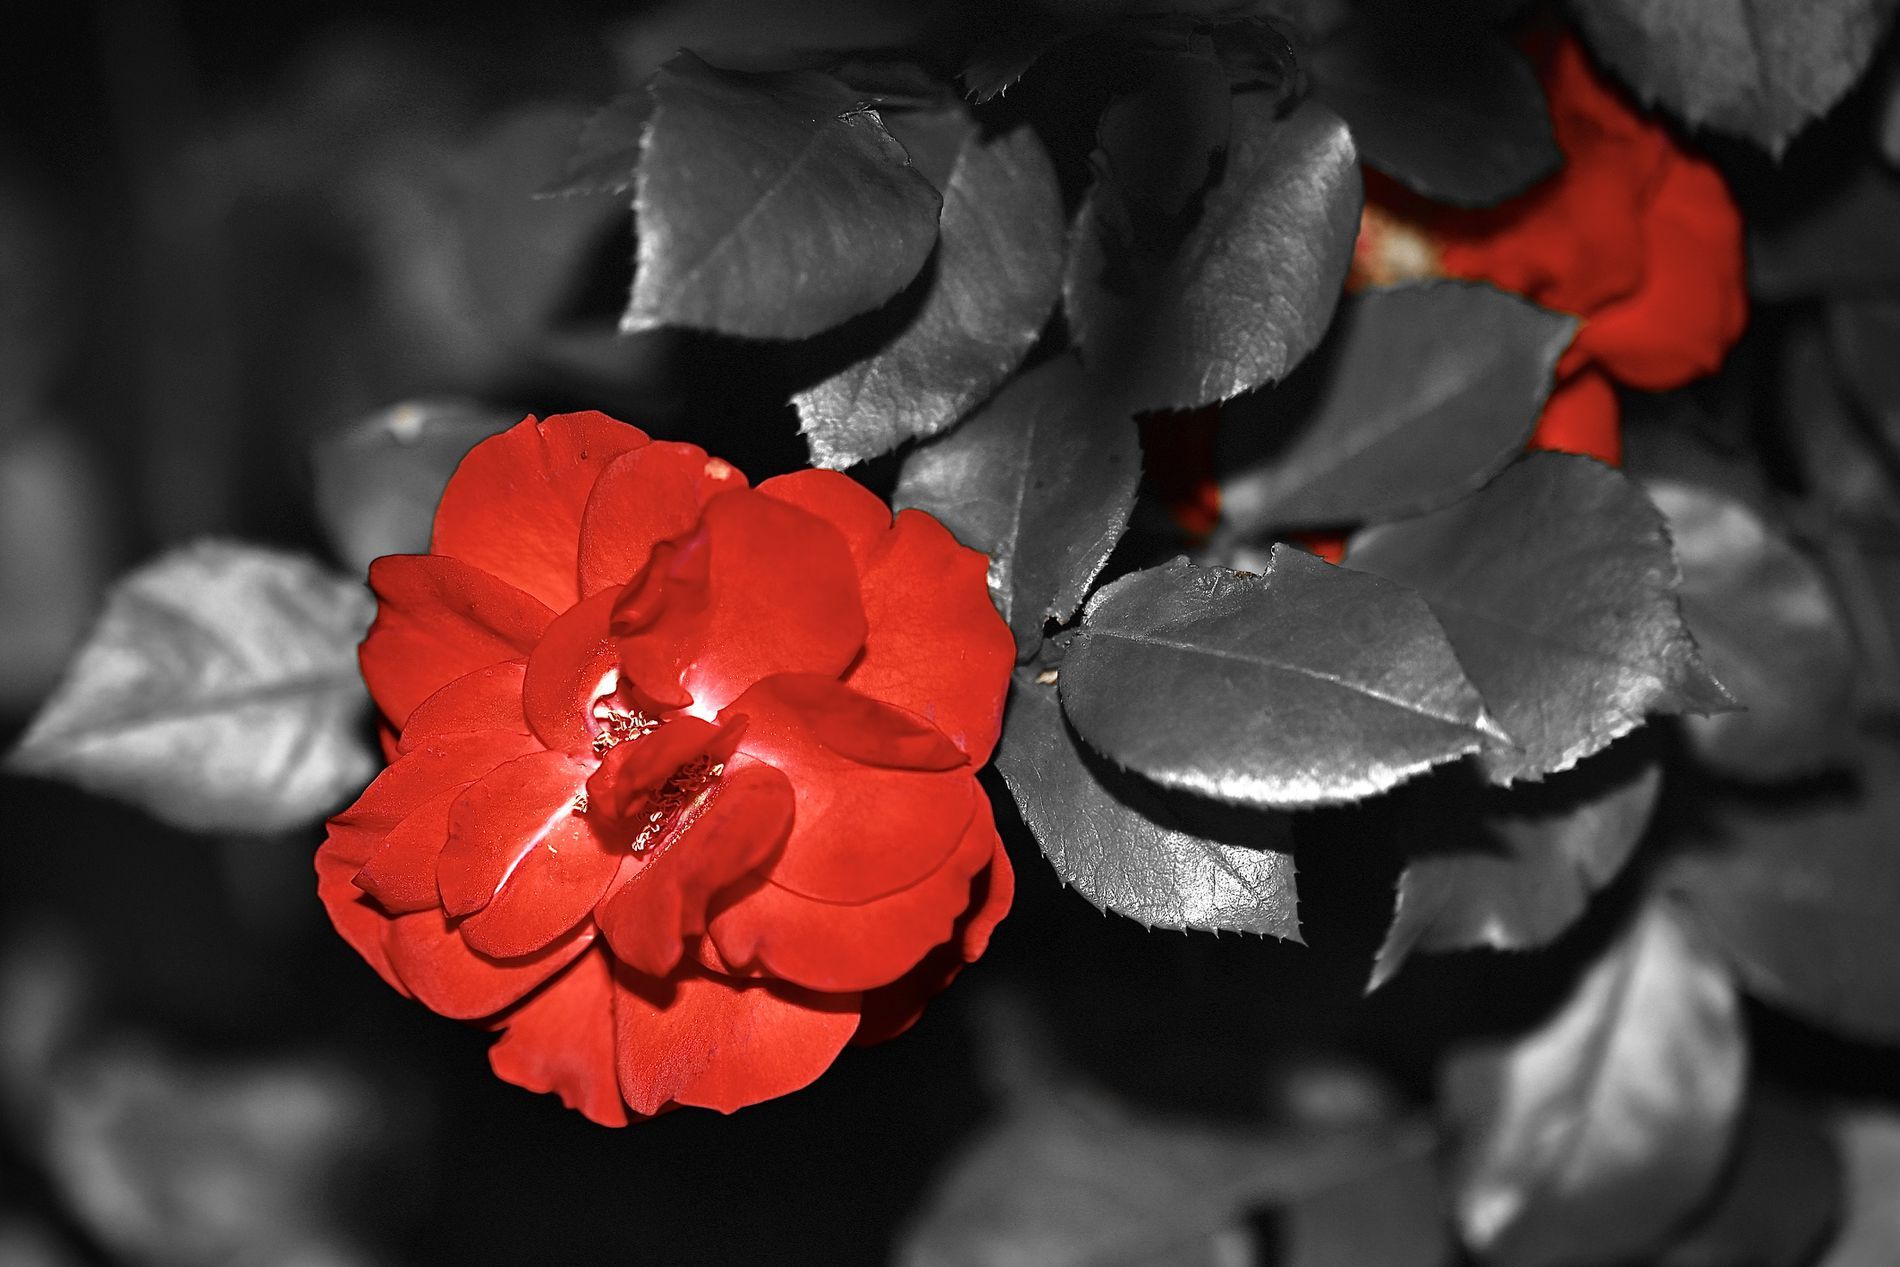
red roses among the leaves
A red rose in full bloom occupies the center of the image, while the surroundings appears in various shades of gray.
Shot with selective color technique, this close up photograph isolates a single red rose against surroundings. The color palette dramatically contrasts the red flower against gray leaves. The composition give the attention to the bloom through both color isolation.
Labels: Flower, Geranium, Plant, Rose, Petal, Face, Head, Person, Pollen, Leaf, Acanthaceae, roses, leaves
Camera: NIKON CORPORATION NIKON Z 6_2
Lens: 105.0 mm f/2.8
Aperture: F3.2
Exposure: 1/8000 sec
ISO: 50
Focal length: 105.0 mm